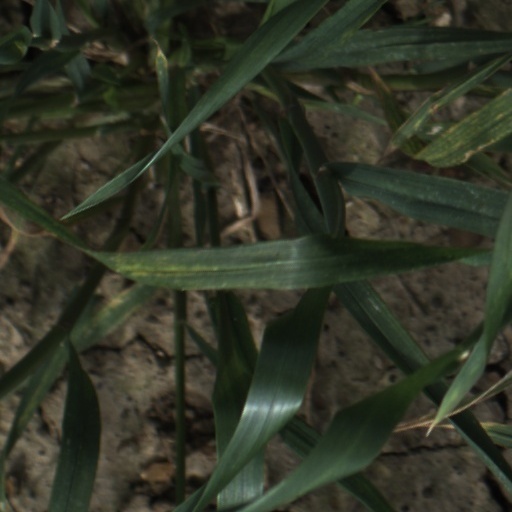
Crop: wheat